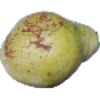
Label: pear_williams